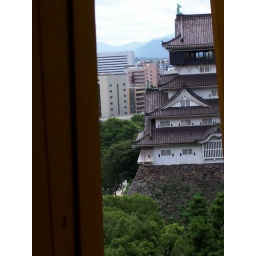
through a gap in the wall across from the castle